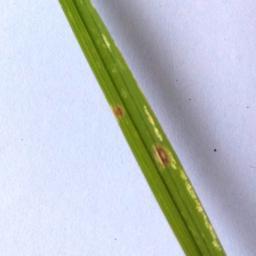
Label: Rice___Leaf_Blast